Pinchas Goldschmidt

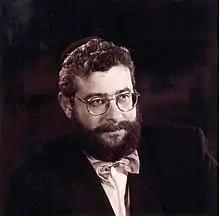
Goldschmidt in 1998

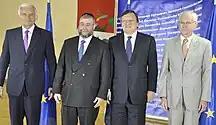
Goldschmidt and EU leaders Jerzy Buzek, José Manuel Barroso and Herman Van Rompuy, Brussels, 2011

Pinchas Goldschmidt (born 21 July 1963) is a Swiss-born rabbi also known as a religious scholar and Jewish community leader. He was the Chief Rabbi of Moscow, Russia from 1993 until 2022, serving at the Moscow Choral Synagogue. He also founded and has headed the Moscow Rabbinical Court of the Commonwealth of Independent States (CIS) since 1989. From 2011, Goldschmidt has served as president of the Conference of European Rabbis (CER), which unites over seven hundred communal rabbis from Dublin, Ireland, to Khabarovsk, in the Russian Far East.